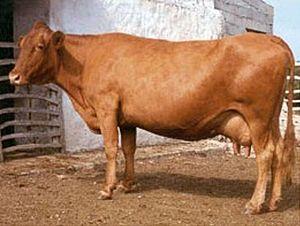
L'Espagne est un pays d'élevage où la race bovine tient une place très importante. Le contexte géographique a façonné de nombreuses races bouchères. En revanche, les races autochtones sont de mauvaises à moyennes laitières, aussi des races purement laitières ont été importées pour assurer l'alimentation de l'industrie agroalimentaire.
La menorquina est une race bovine espagnole. Elle est aussi nommée mahonesa ou vermella en catalan.